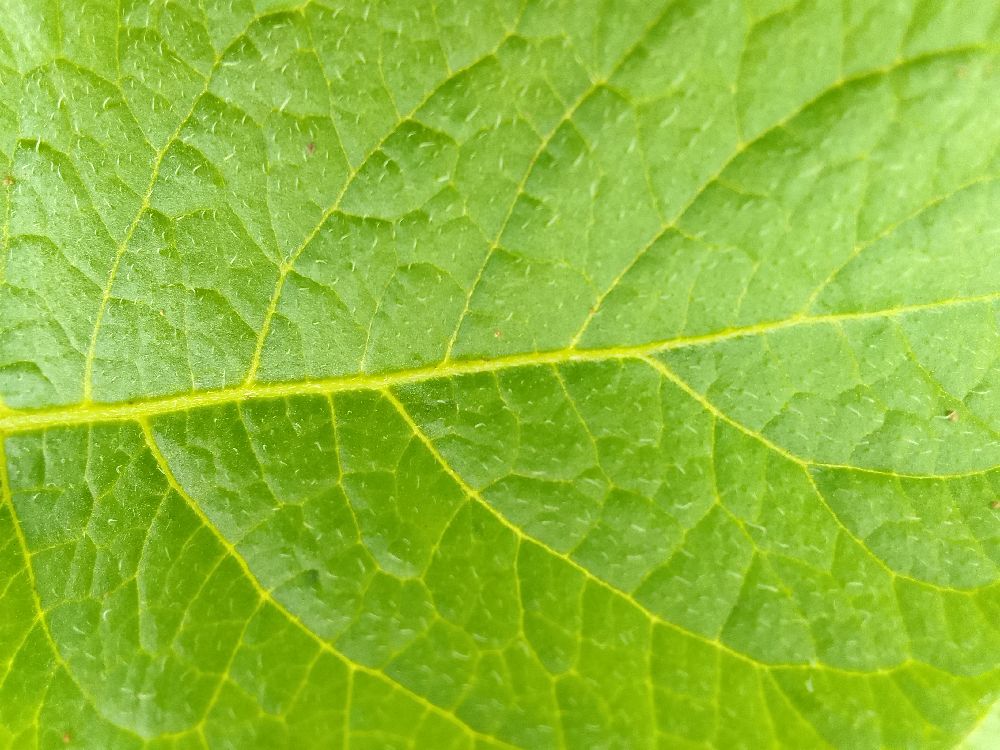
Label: Healthy